Thurn-und-Taxis Post

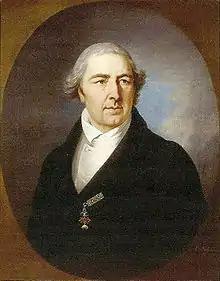
Karl Alexander, 5th Prince of Thurn and Taxis, 1827

After the Peace of Pressburg in December 1805, the operation of the Imperial Reichspost of the Holy Roman Empire was abolished in Württemberg, which then continued under government control. By contrast, Karl Alexander was granted the postal system in the Kingdom of Bavaria as a fiefdom of the House of Thurn and Taxis on 24 February 1806. On 2 May 1806, an agreement was signed between Karl Alexander and the Grand Duchy of Baden, also instituting its postal system as a fiefdom of the House of Thurn and Taxis.